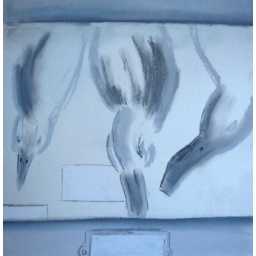
ducks in a drawer